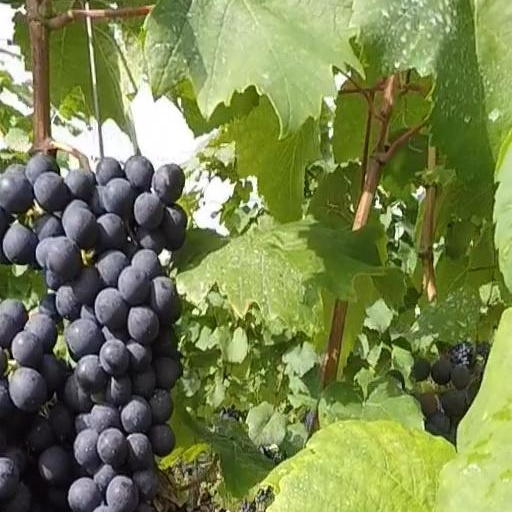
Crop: grape